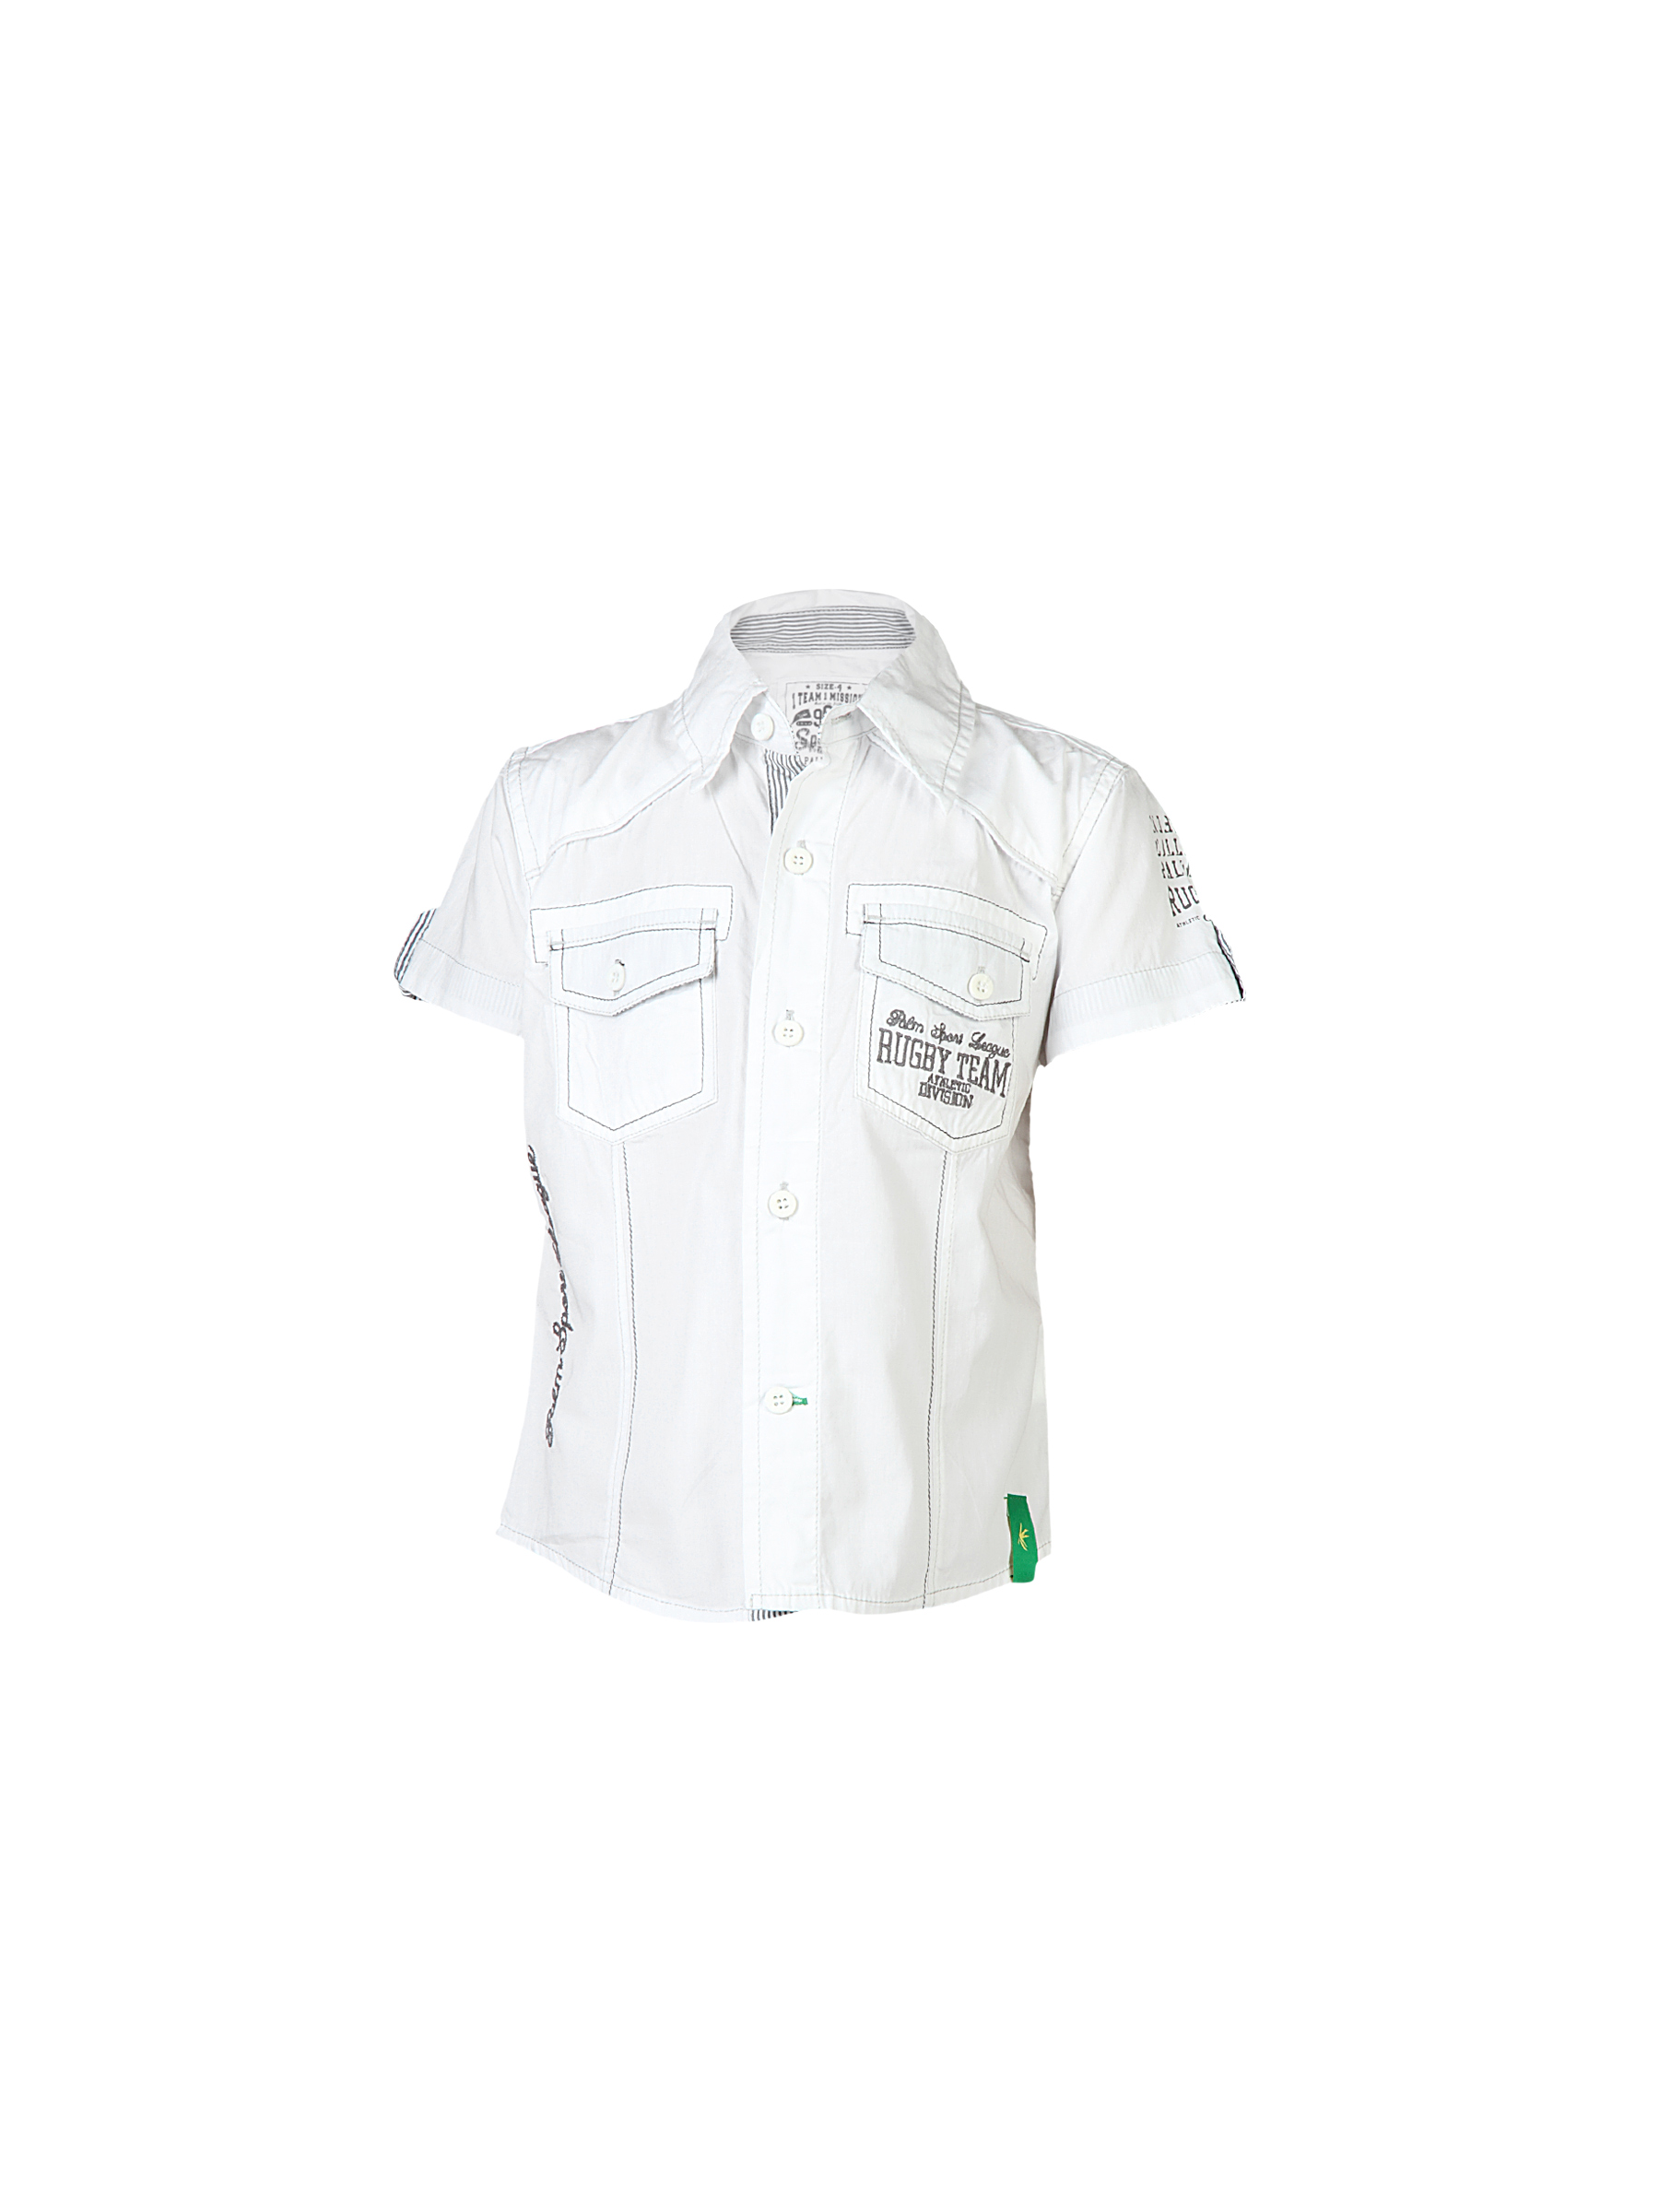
Palm Tree Kids Boys Solid White Shirts
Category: Apparel / Topwear / Shirts
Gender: Men
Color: White
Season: Fall 2011
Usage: Casual